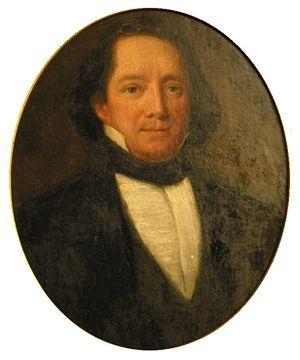
Achille Charles Louis Napoléon Murat (en italien
La maison Murat est une famille française qui a régné sur le royaume de Naples de 1808 à 1815.
Achille Charles Louis Napoléon Murat, prince héritier de Berg et de Clèves puis prince royal de Naples et enfin 2ᵉ prince Murat, est né à l’Hôtel de Brienne, à Paris, le 21 janvier 1801, et est décédé dans sa résidence "Lipona", une plantation près de Waukeenah, aujourd'hui située dans le comté de Jefferson, en Floride, le 15 avril 1847. C’est une personnalité du Premier Empire.